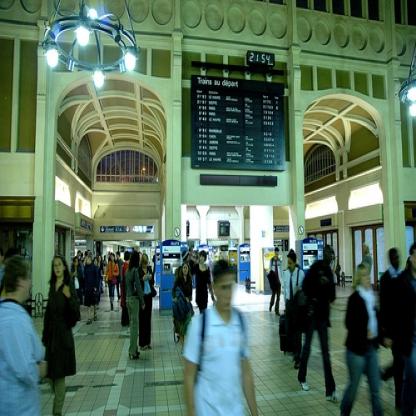
Scene: Indoor